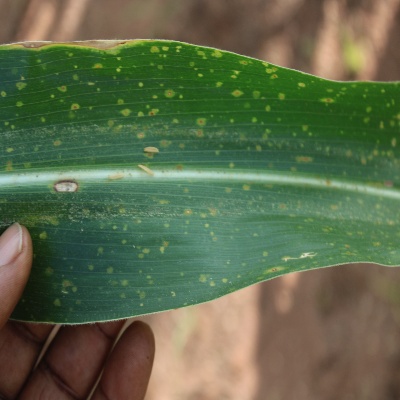
Crop: Maize
Condition: leaf spot